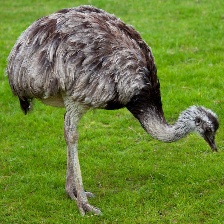
Species: OSTRICH
Scientific name: STRUTHIO CAMELUS